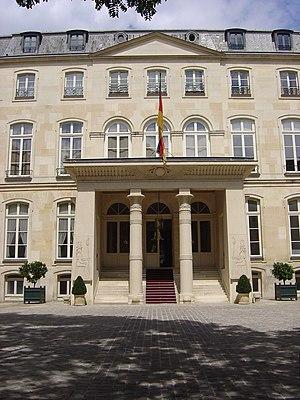
Porche égyptianisant de l'hôtel de Beauharnais.
Cet article recense les monuments historiques du 7ᵉ arrondissement de Paris, en France.
L’hôtel Beauharnais ou hôtel de Beauharnais est un hôtel particulier situé au nᵒ 78 rue de Lille, à Paris, qui est la résidence de l'ambassadeur d'Allemagne en France.
Les panneaux « Histoire de Paris » sont des panneaux d'information installés dans les rues de Paris devant certains des monuments parisiens.